Difference engine

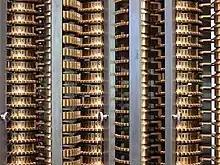
Close-up of the London Science Museum's difference engine showing some of the number wheels and the sector gears between columns. The sector gears on the left show the double-high teeth very clearly. The sector gears on the middle-right are facing the back side of the engine, but the single-high teeth are clearly visible. Notice how the wheels are mirrored, with counting up from left-to-right, or counting down from left-to-right. Also notice the metal tab between "6" and "7". That tab trips the carry lever in the back when "9" passes to "0" in the front during the add steps (Step 1 and Step 3).

The notion of a mechanical calculator for mathematical functions can be traced back to the Antikythera mechanism of the 2nd century BC, while early modern examples are attributed to Pascal and Leibniz in the 17th century.